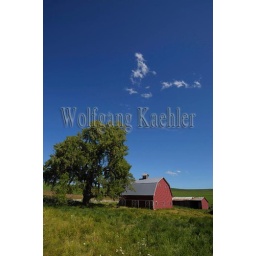
Usa, washington state, palouse country near pullman, red barn with tree